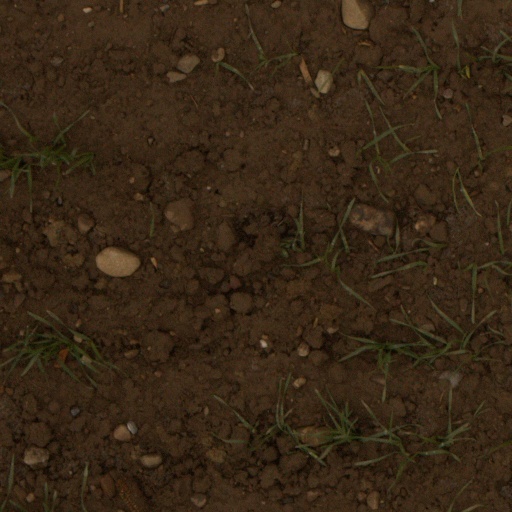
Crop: wheat